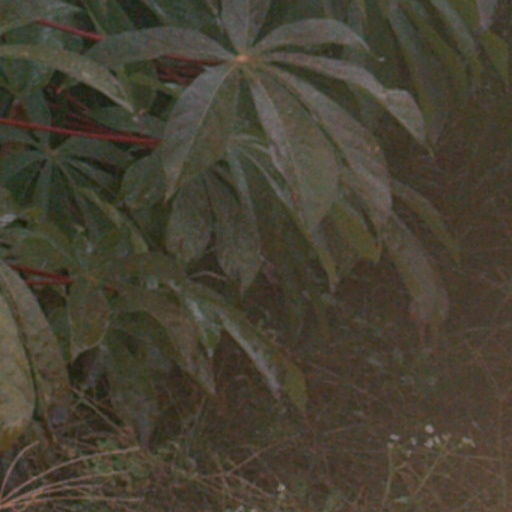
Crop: cassava